Support our troops

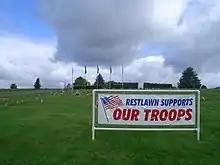
"Support our troops" sign on cemetery lawn in Independence, Oregon.

A service flag in the United States is an official banner that family members of service members serving in the Armed Forces of the United States during any period of war or hostilities can display.